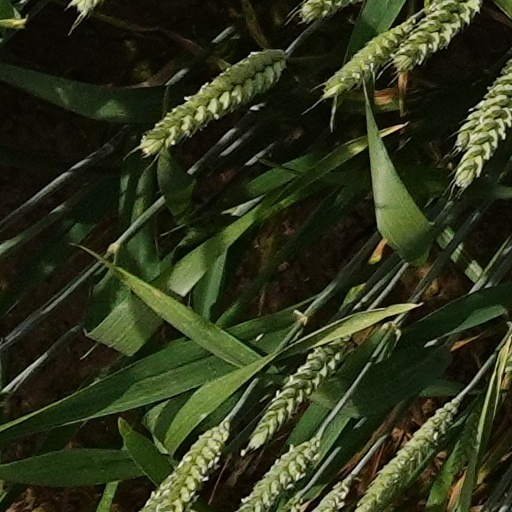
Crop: wheat